Nikoletta Samonas

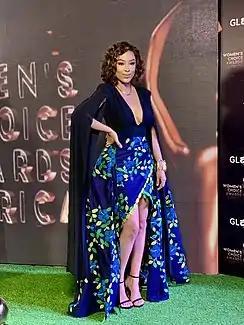
Nikki Samonas at Women's Choice Awards Africa.

She was honoured by the 3G Awards 2019 in New York for her contribution to the Ghanaian movie and entertainment industry.